Robert James Graves

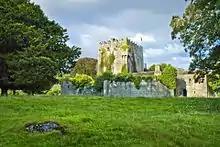
Cloghan Castle, the home of the Graves family from 1852 until 1908.

In 1821 he married his first wife (and first cousin), Matilda Jane Eustace (1806–1825), daughter of Richard and Catherine (Drought) Eustace of Valetta, Kingstown. She died after giving birth to a daughter, who died young. In 1826 he married his second wife (the sister of one of his brothers-in-law), Sarah Jane Brinkley (1801–1827), daughter of Bishop John Brinkley, but she died with her daughter giving birth. In 1830 he married his third wife (another relation of Graves' through the Dawsons of Dartrey), Anna (died 1873), the eldest daughter of Rev. William Grogan of Slaney Park and Anne Saunders. By his third wife he was the father of six children, one of whom married Edward Blackburne of Rathfarnham Castle, the eldest son of Francis Blackburne, Lord Chancellor of Ireland. His granddaughter, Georgina (Graves) Synge, was married to a first cousin of the playwright John Millington Synge. Cloghan Castle was left to his eldest son, Lt.-Colonel William Grogan Graves, High Sheriff of King's County.